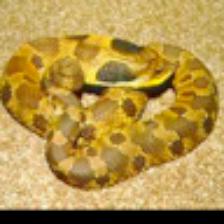
Label: NonHuman